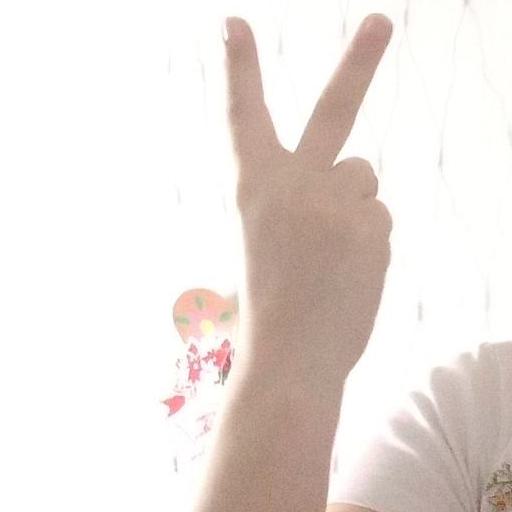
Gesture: peace_inverted